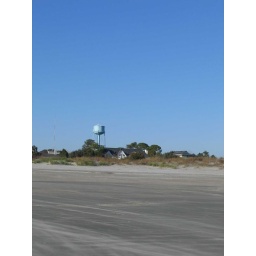
The water tower by my house, seen from the beach.